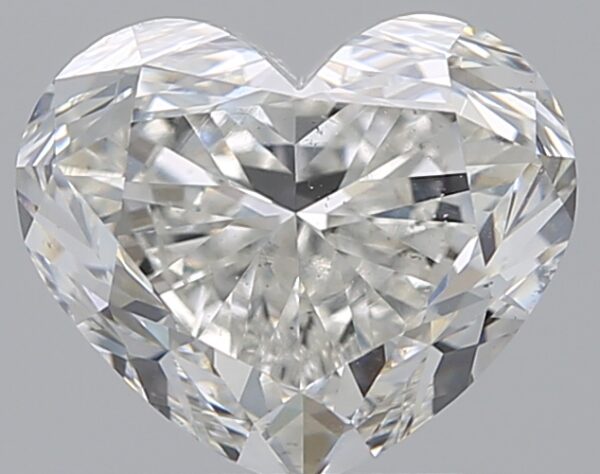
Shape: heart
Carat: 2.01
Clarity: VS2
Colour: G
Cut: VG
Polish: EX
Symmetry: EX
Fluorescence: ST
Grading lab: GIA
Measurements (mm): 7.12 x 8.42 x 5.06